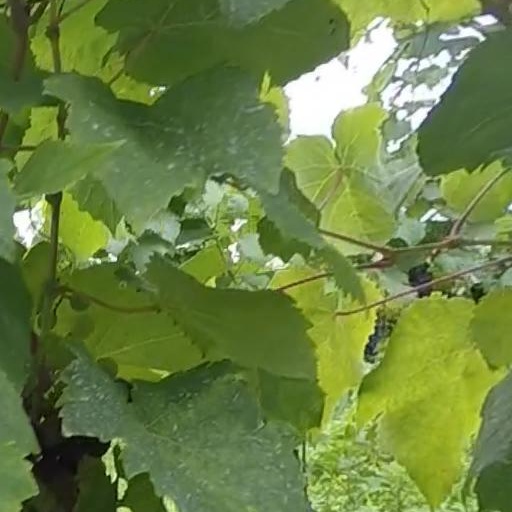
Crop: grape